Ardsley Park–Chatham Crescent Historic District

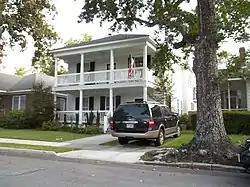

The Ardsley Park–Chatham Crescent Historic District is a historic district in Savannah, Georgia, United States. Covering , the district was first listed in the National Register of Historic Places in 1985. It includes 998 buildings deemed to be contributing resources, with boundaries defined as Victory Drive (north), 54th lane (south), Bull Street (west), and Waters Avenue (east).